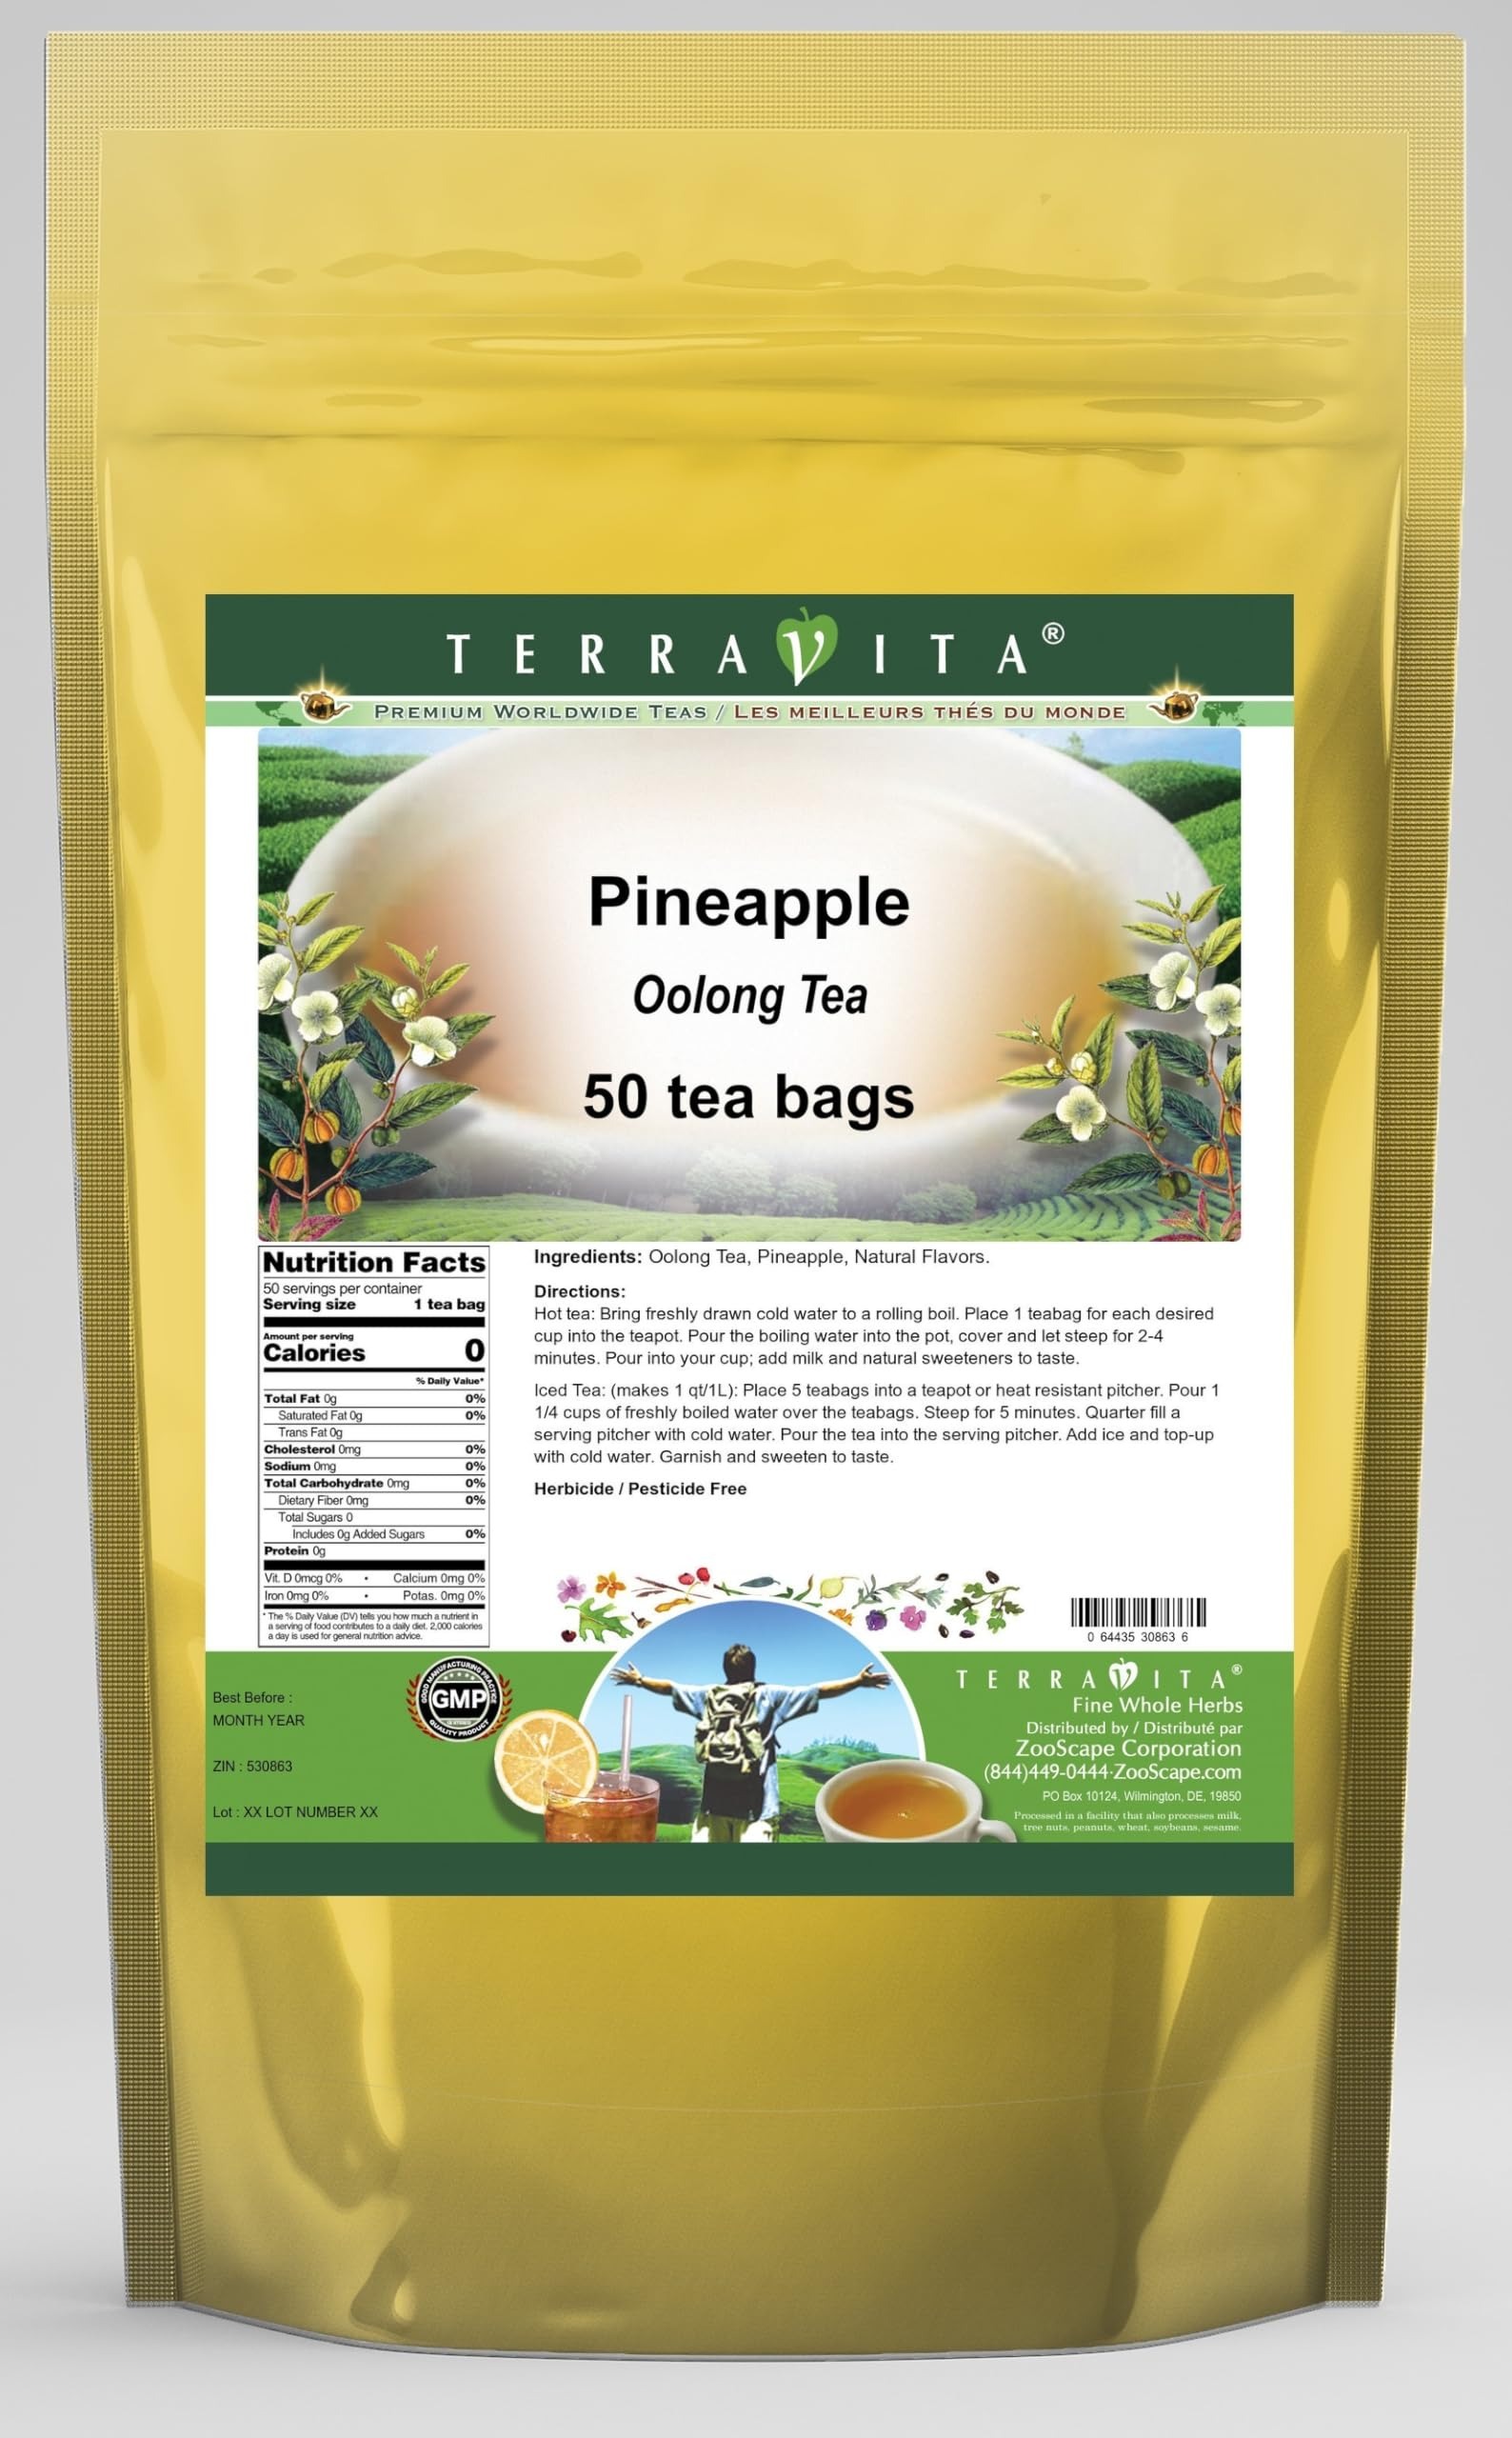
Item Name: Pineapple Oolong Tea (50 tea bags, ZIN: 530863) - 3 Pack
Bullet Point 1: Our Pineapple Oolong Tea is a luxurious flavored Oolong tea with Pineapple that you can enjoy hot or cold! - Ingredients: Oolong tea, Pineapple and natural pineapple flavor.
Bullet Point 2: No fillers.
Bullet Point 3: Manufacturer: TerraVita
Bullet Point 4: Size: 50 tea bags
Bullet Point 5: Oolong Tea Bags - Packed in a convenient upright pouch!
Product Description: Our Pineapple Oolong Tea is a luxurious flavored Oolong tea with Pineapple that you can enjoy hot or cold! - Ingredients: Oolong tea, Pineapple and natural pineapple flavor. - Hot tea brewing method: Bring freshly drawn cold water to a rolling boil. Place 1 teabag for each desired cup into the teapot. Pour the boiling water into the pot, cover and let steep for 2-4 minutes. Pour into your cup; add milk and natural sweeteners to taste. - Iced tea brewing method: (to make 1 liter/quart): Place 5 teabags into a teapot or heat resistant pitcher. Pour 1 1/4 cups of freshly boiled water over the teabags. Steep for 5 minutes. Quarter fill a serving pitcher with cold water. Pour the tea into the serving pitcher. Add ice and top-up with cold water. Garnish and sweeten to taste. - TerraVita is an exclusive line of premium-quality, natural source products that use only the finest, purest and most potent ingredients found around the world. TerraVita is hallmarked by the highest possible standards of purity, potency, stability and freshness. All of our products are prepared with the highest elements of quality control, from raw materials through the entire manufacturing process, up to and including the moment that the bottles or bags are sealed for freshness and shipped out to you. Our highest possible standards are certified by independent laboratories and backed by our personal guarantee. - TerraVita exists to meet and ensure your family's health and wellness without the harmful effects of chemicals and health products. We strive to make all of our products affordable and reliable and are constantly searching the market to maintain our affordability and to look for new ways to serve you and the ones you love. TerraVita has become a trusted household name for many families and can
Value: 150.0
Unit: Count

Price: 56.01